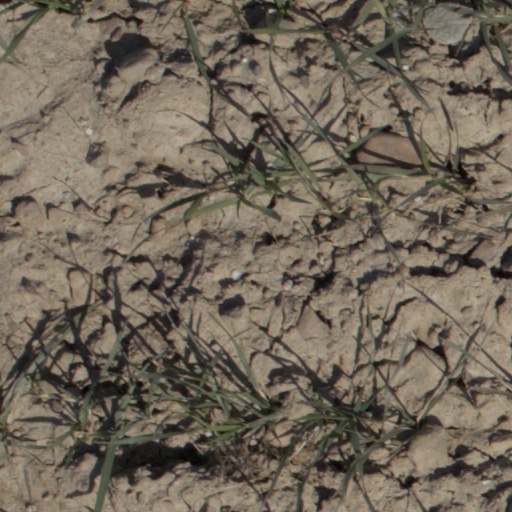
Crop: wheat